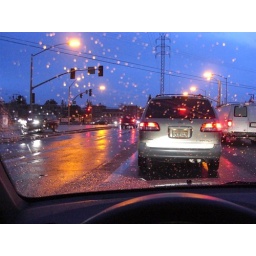
bored in my car on the way home. screw blurring plate numbers